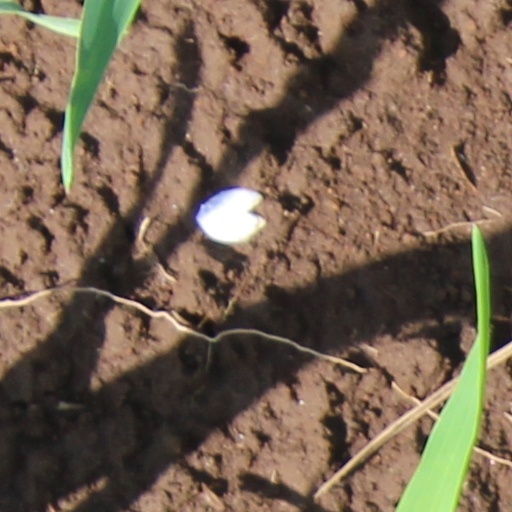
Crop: wheat